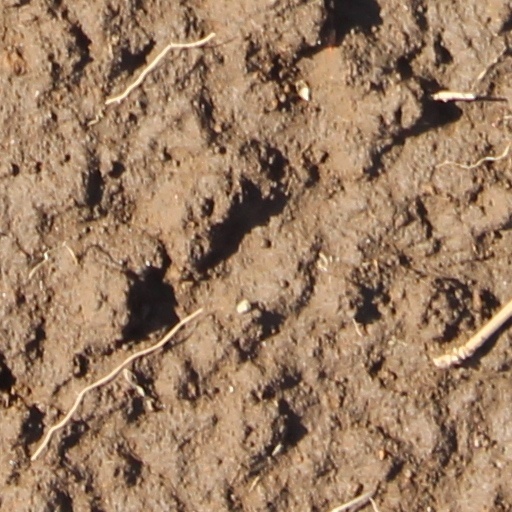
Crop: wheat